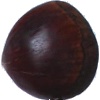
Label: Chestnut 1